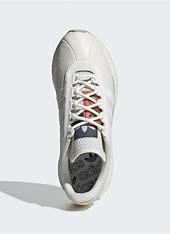
Brand: Adidas
Model: SL Andridge